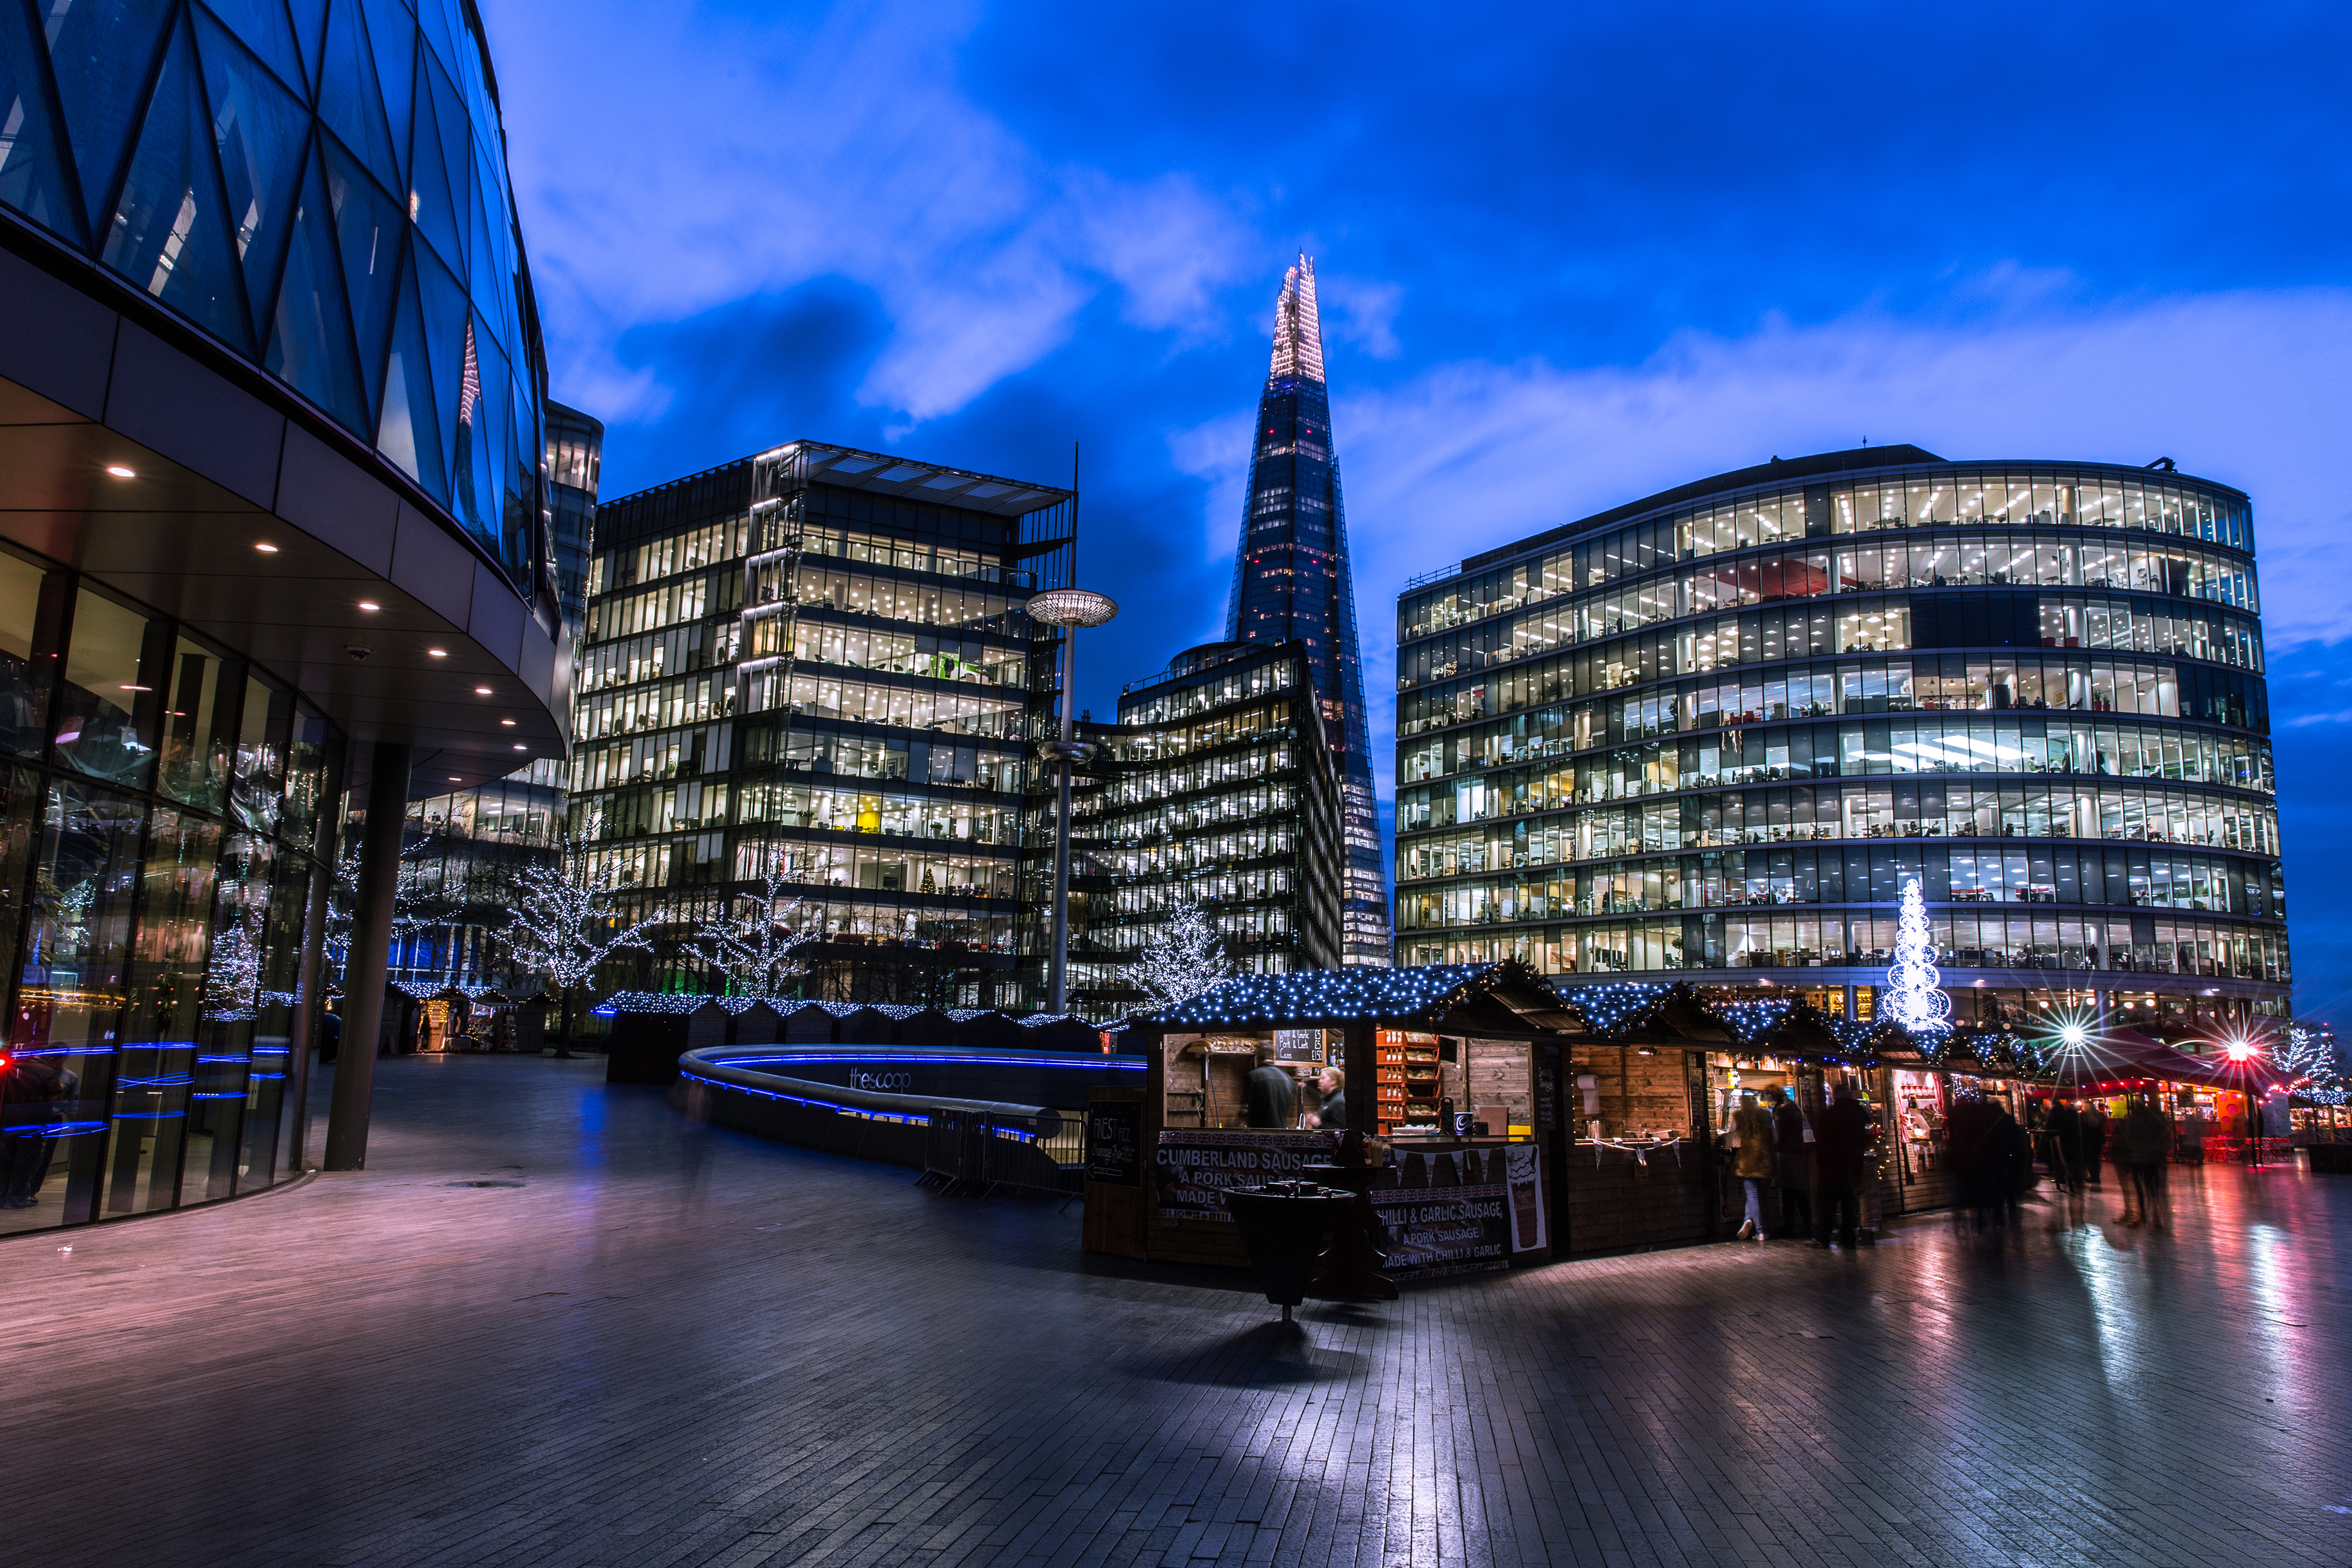
metropolitan area, city, sky, architecture, urban area, night, landmark, building, metropolis, human settlement, condominium, mixed use, reflection, cityscape, tower block, skyscraper, evening, waterway, real estate, tower, skyline, cloud, commercial building, downtown, dusk, photography, harbor, tourism, hotel, house, tourist attraction, facade, apartment